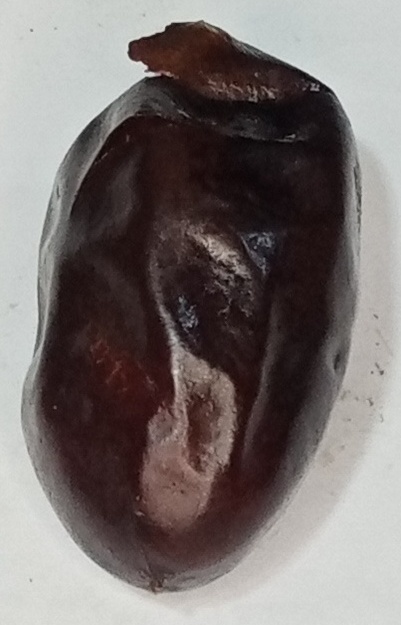
Variety: kupro
Size: large
Grade: grade-2